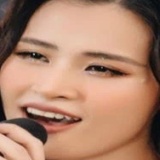
ca sĩ Đông Nhi